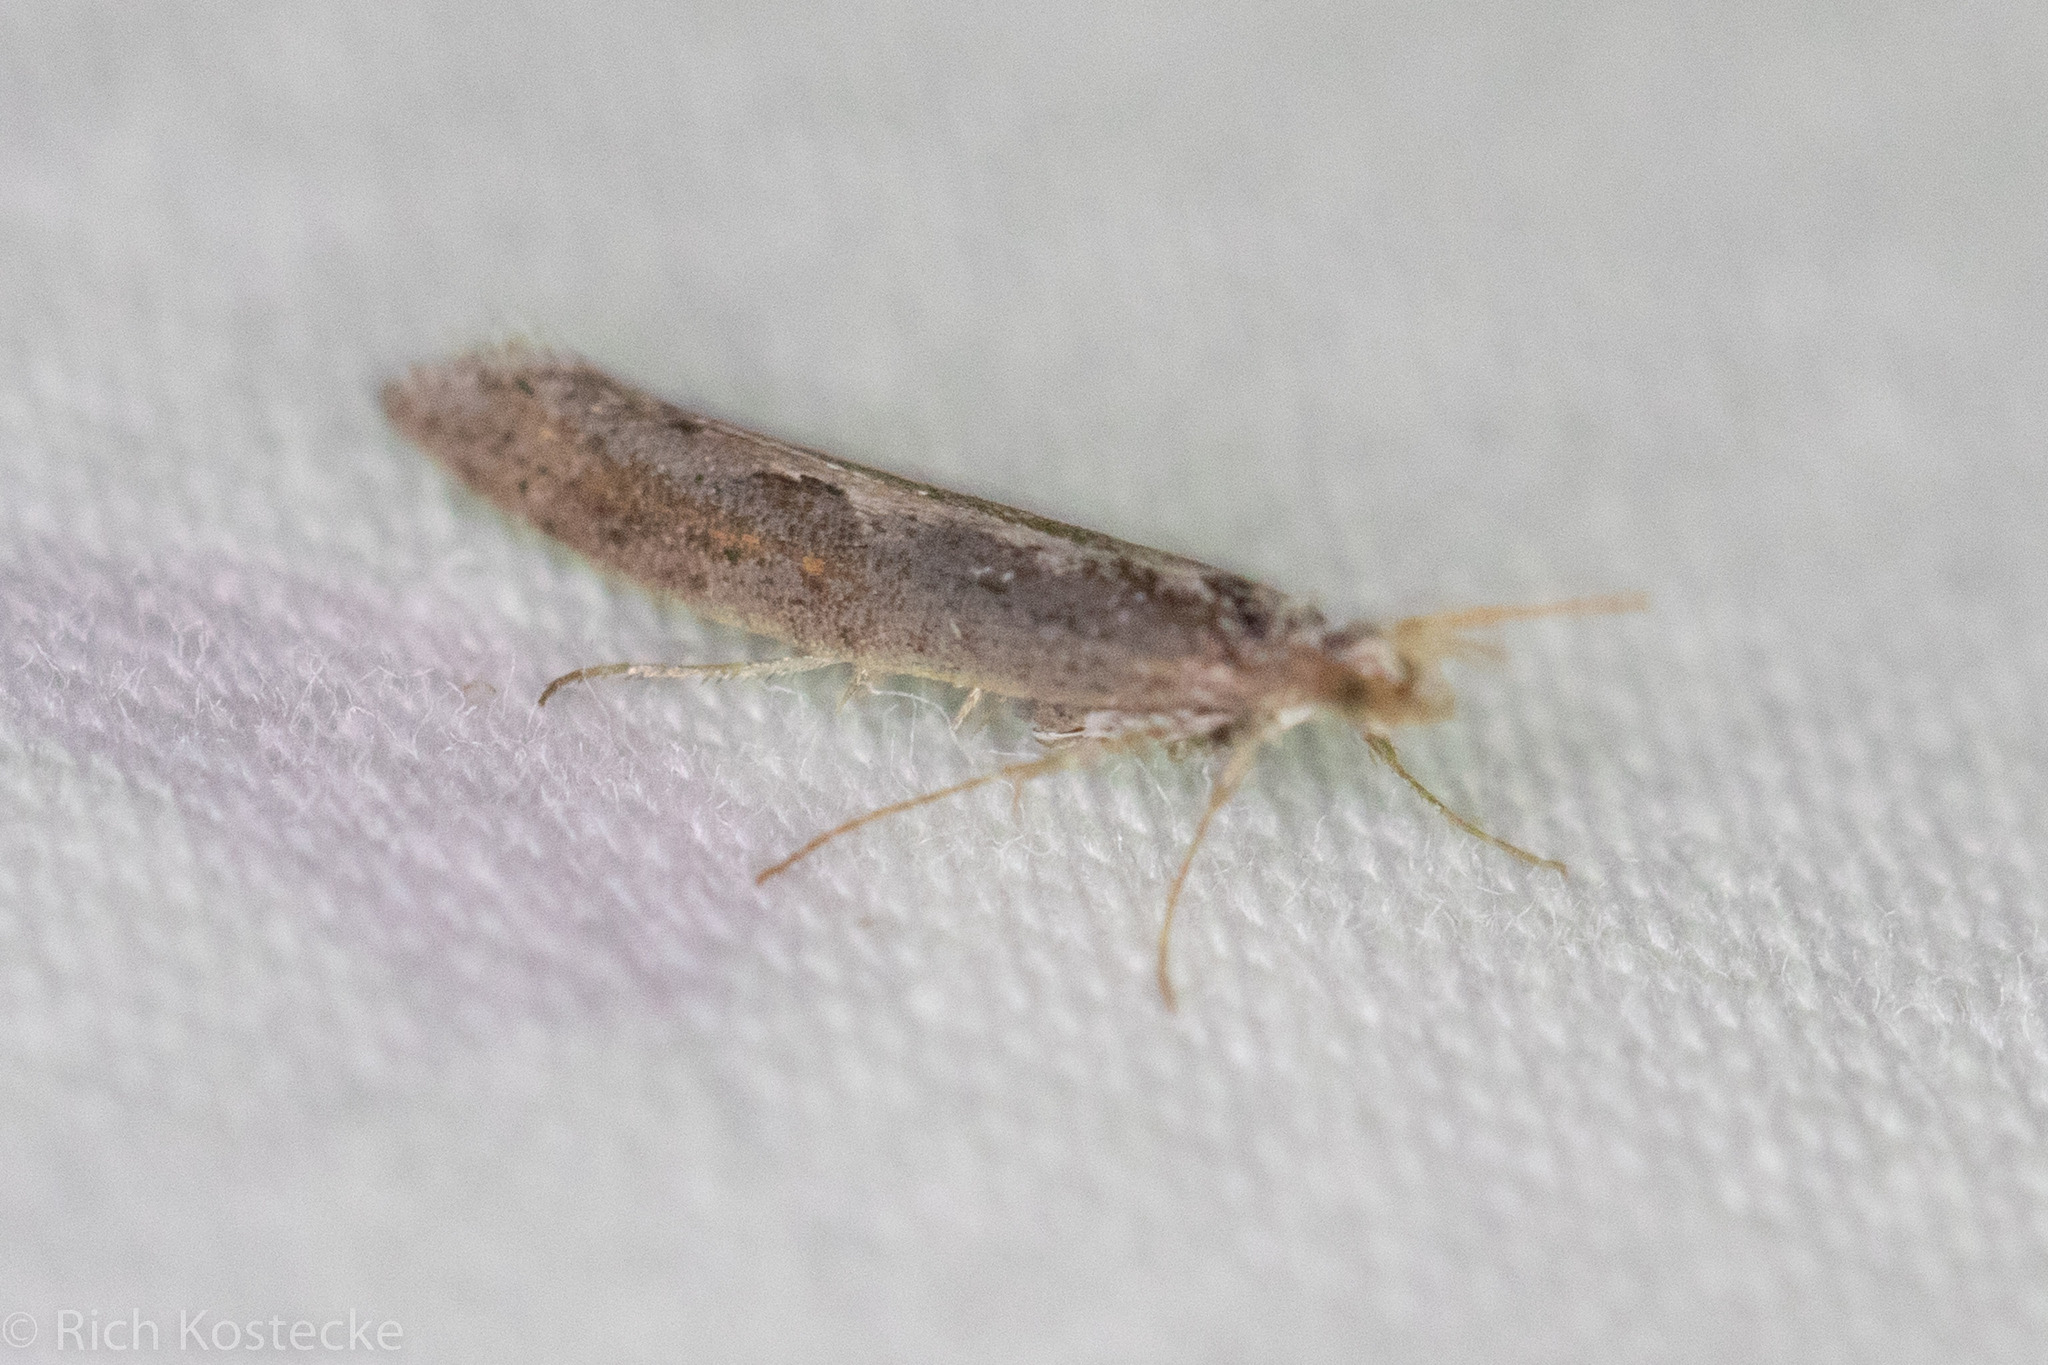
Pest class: diamondback_moth